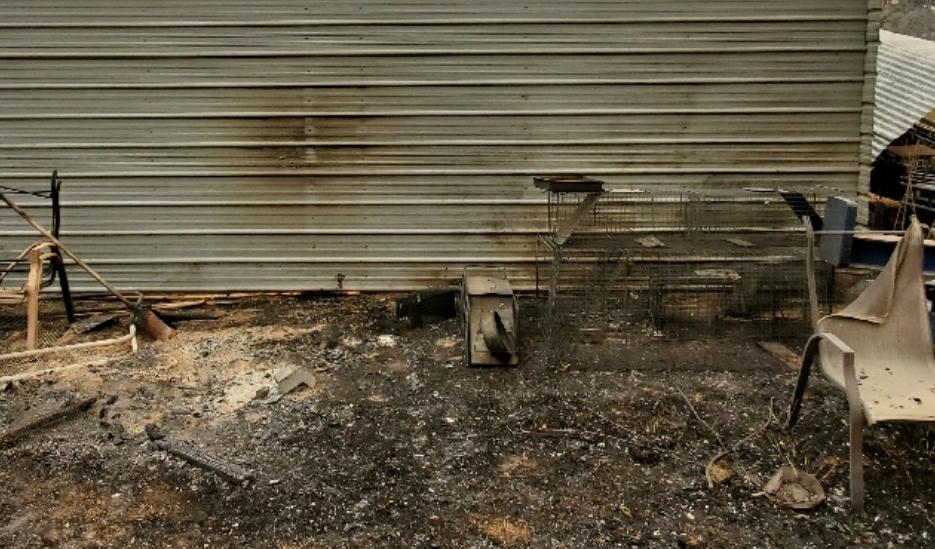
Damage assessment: affected